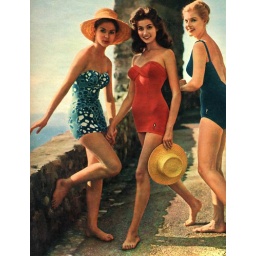
This is from an old newprint magazine from Germany. Super cute vintage swim suits....the girl in the middle steals the show!